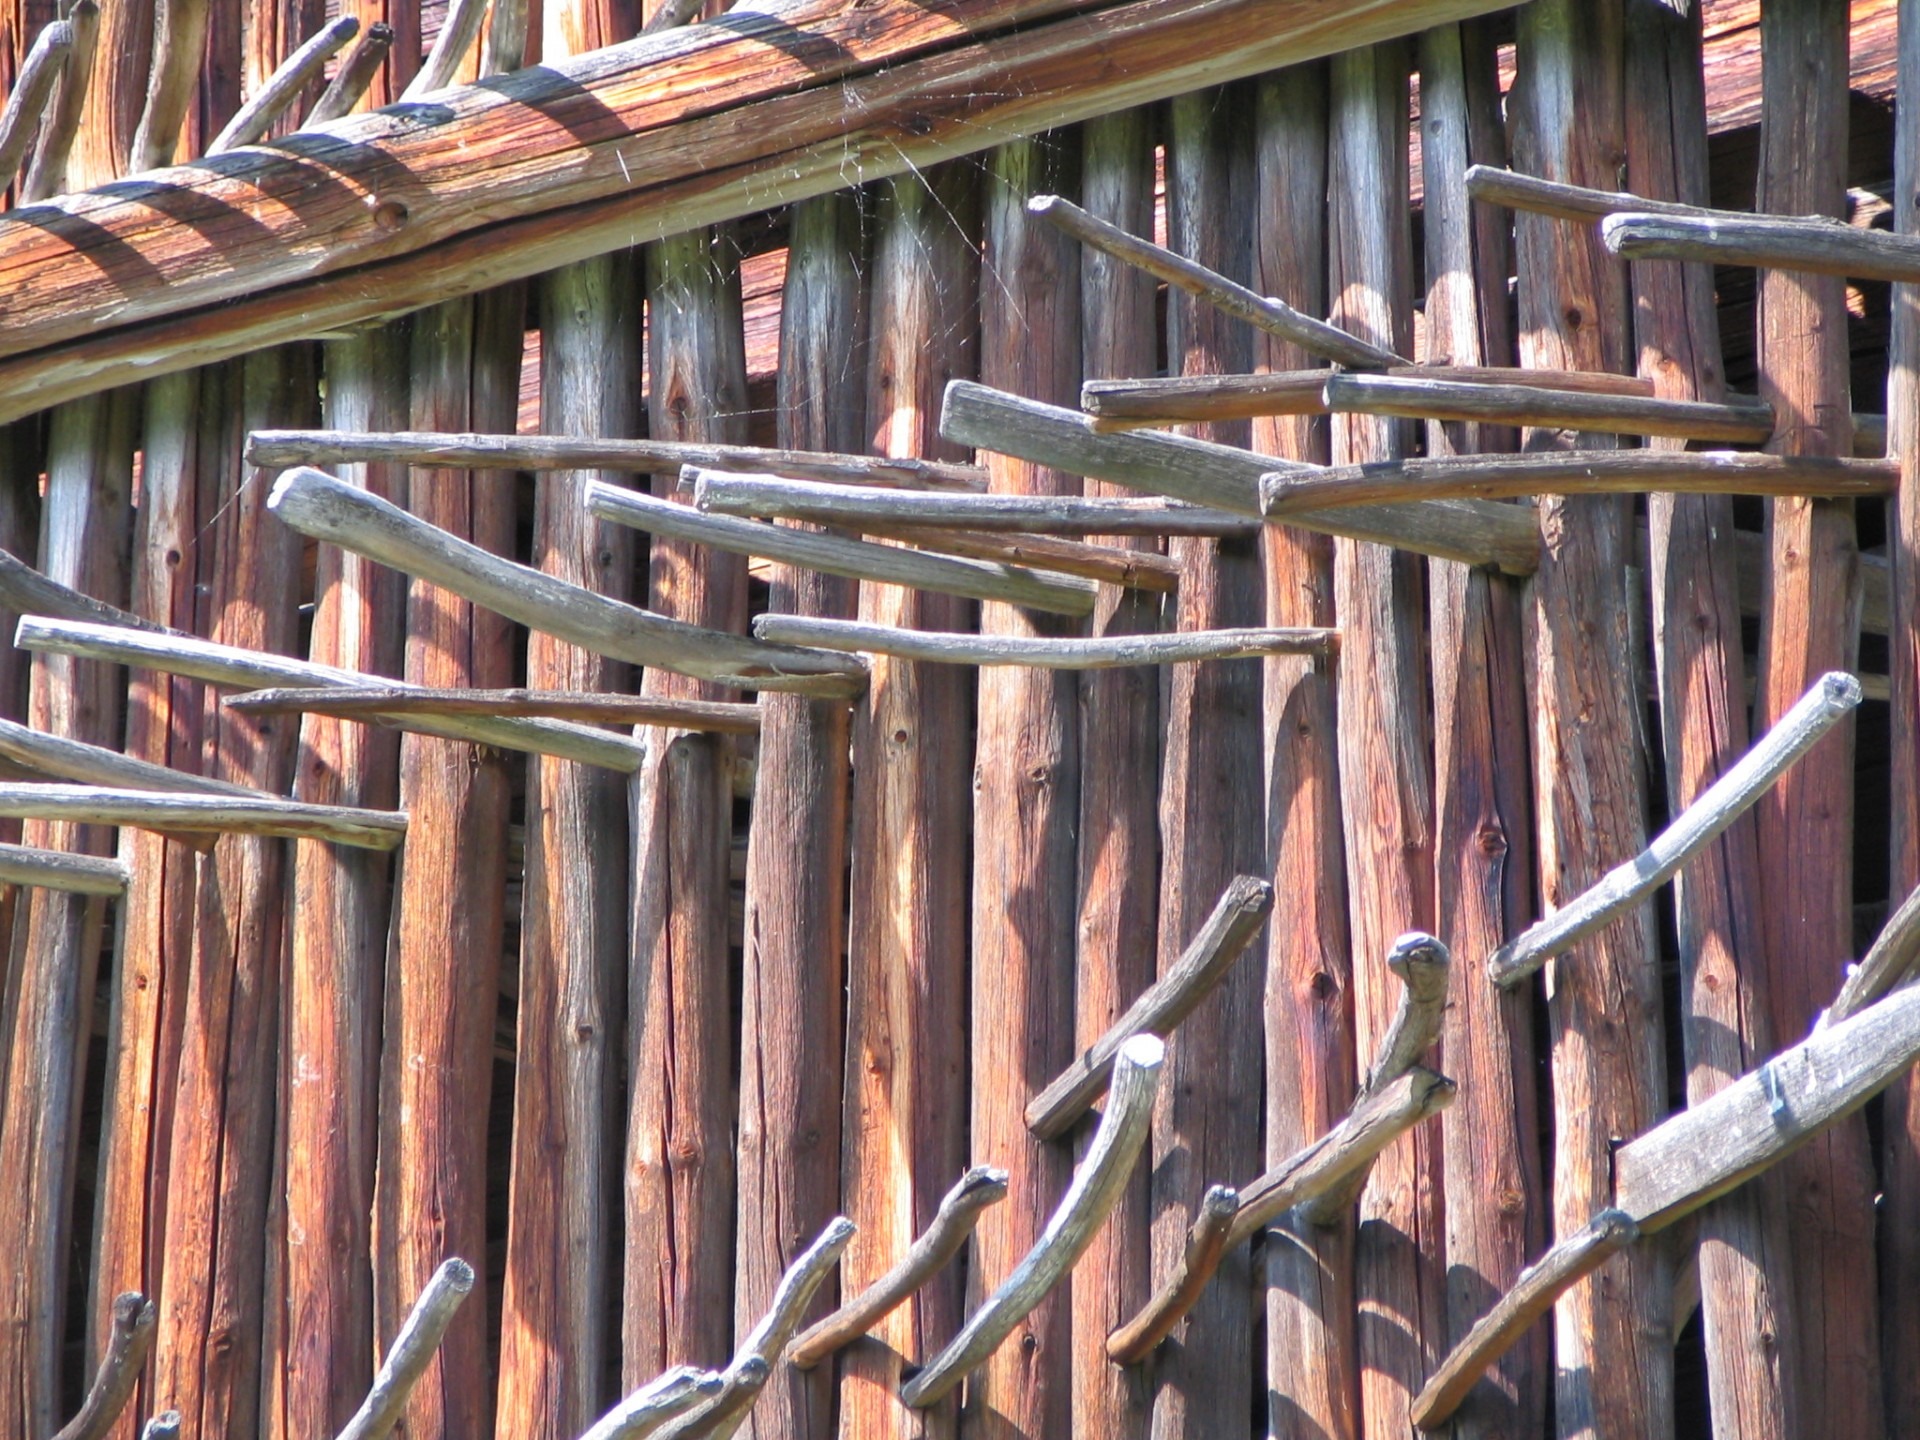
fence, wood, texture, beam, lumber, material, handrail, textured, background, hardwood, stall, wooden, timber, backdrop, sticks, outdoor structure, home fencing